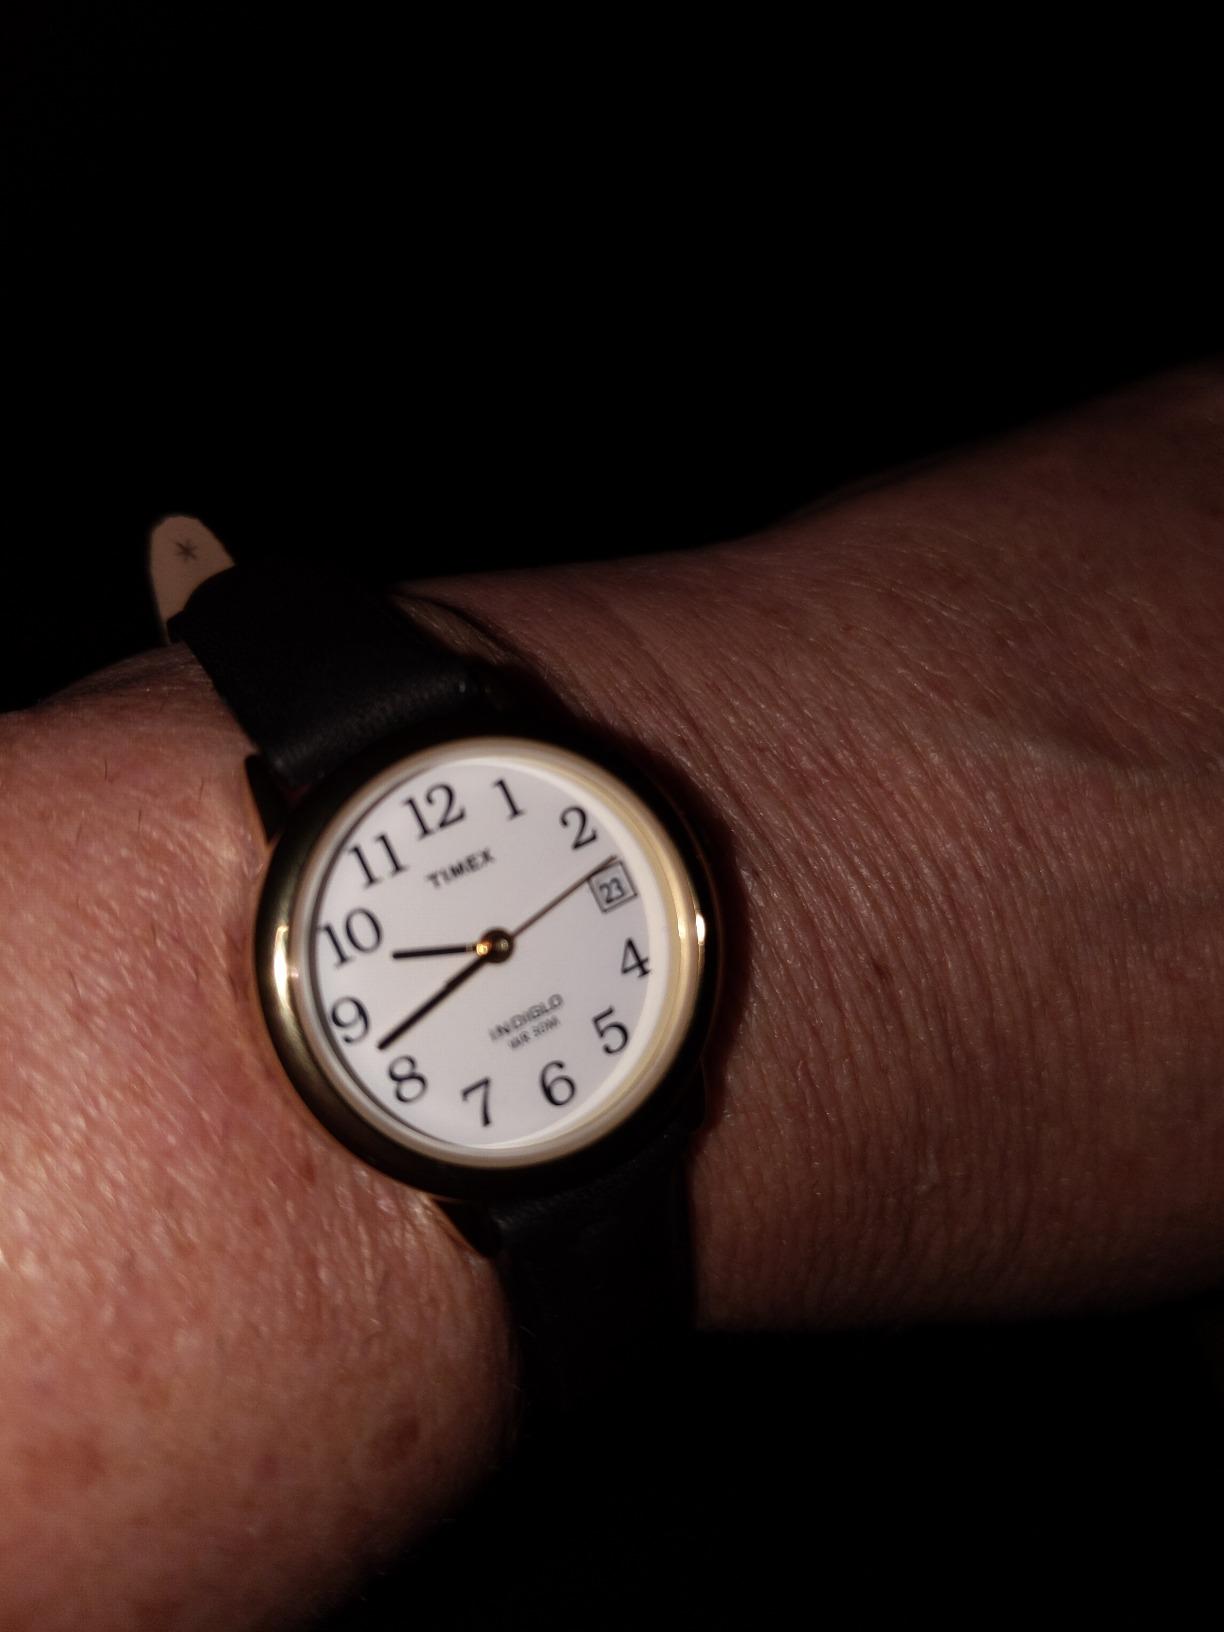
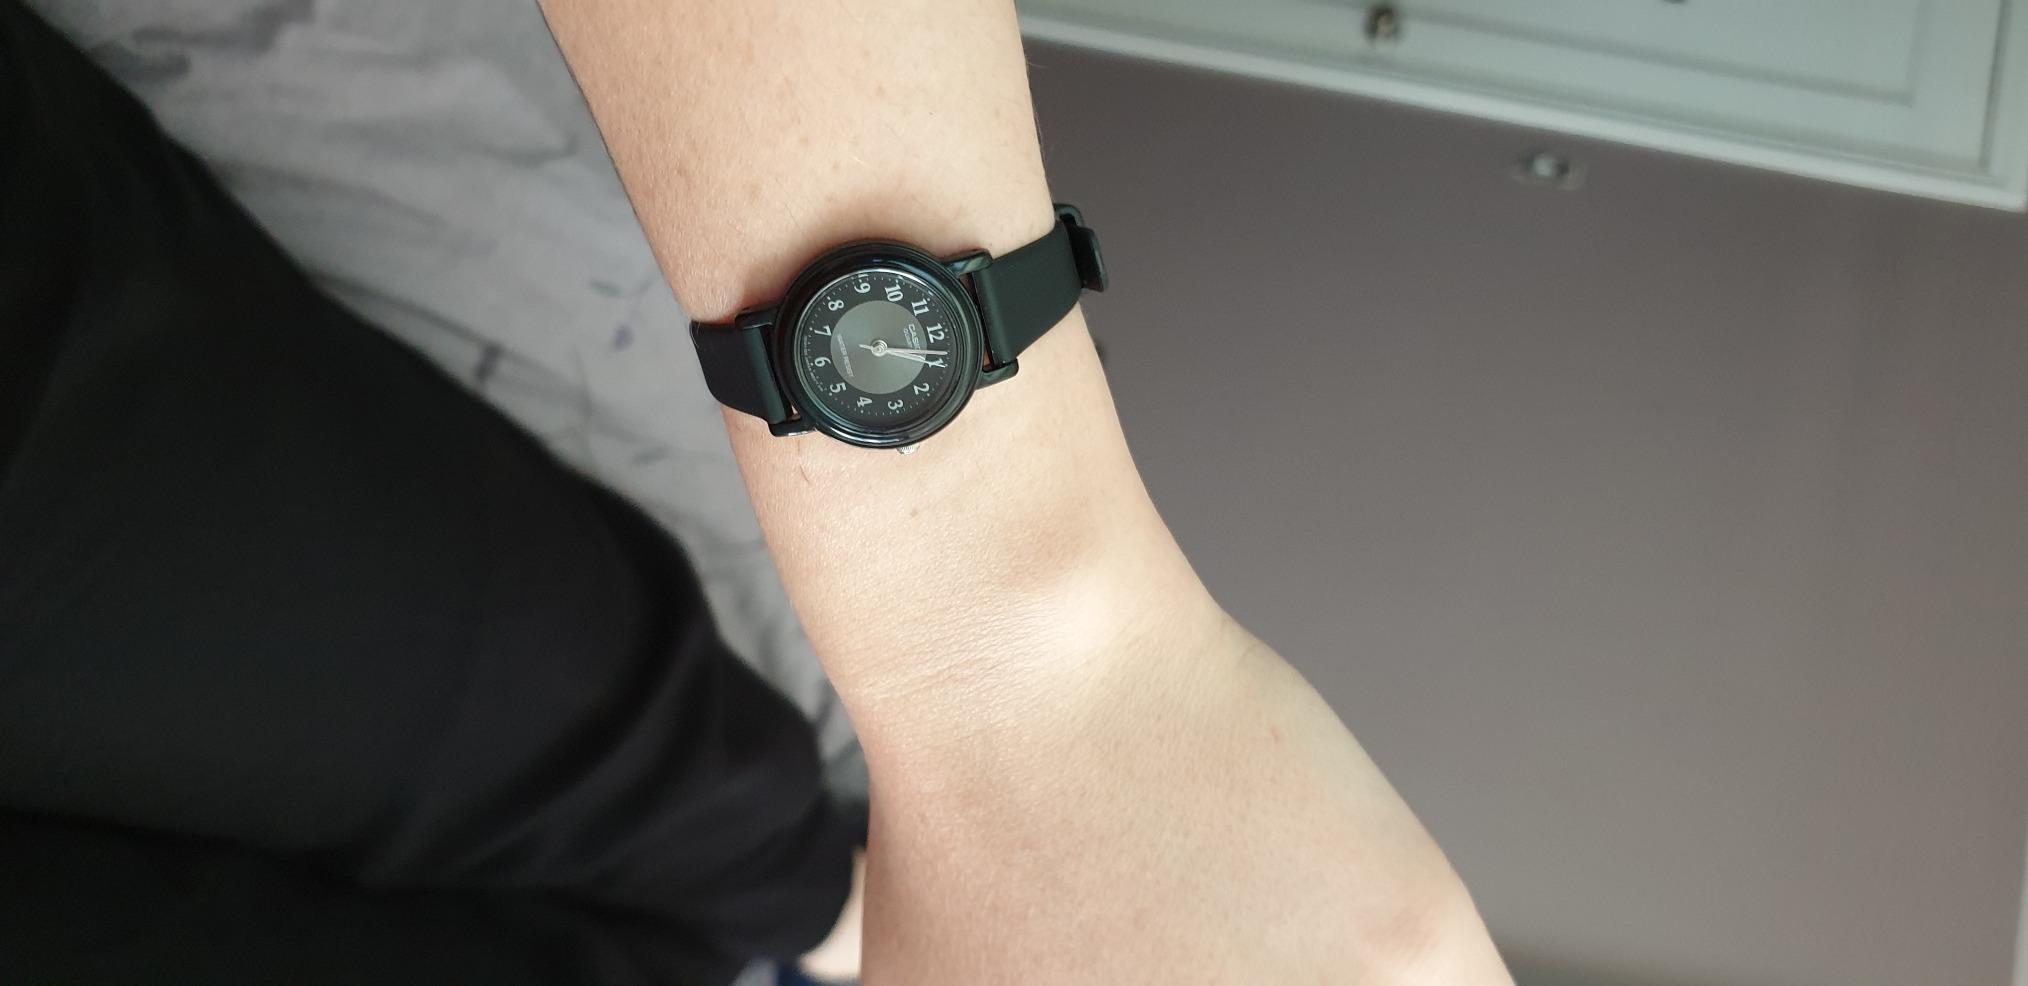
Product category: accessories_watch
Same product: no